Mosvik Municipality

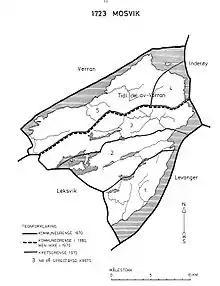
Map of Mosvik, as it was after the 1968 Framverran transfer. Framverran includes sections 4 and 5 on the map.

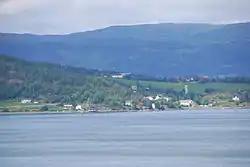
View of Venneshamn, seen from the Skarnsundet

The municipality of Mosvik was established on 1 January 1901 when the old Mosvik og Verran Municipality was divided into two new municipalities: Mosvik Municipality (population: 969) in the southeast and Verran Municipality (population: 1,456) in the north and west.